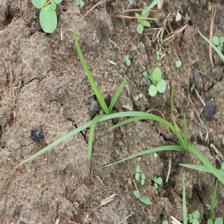
Label: Grass